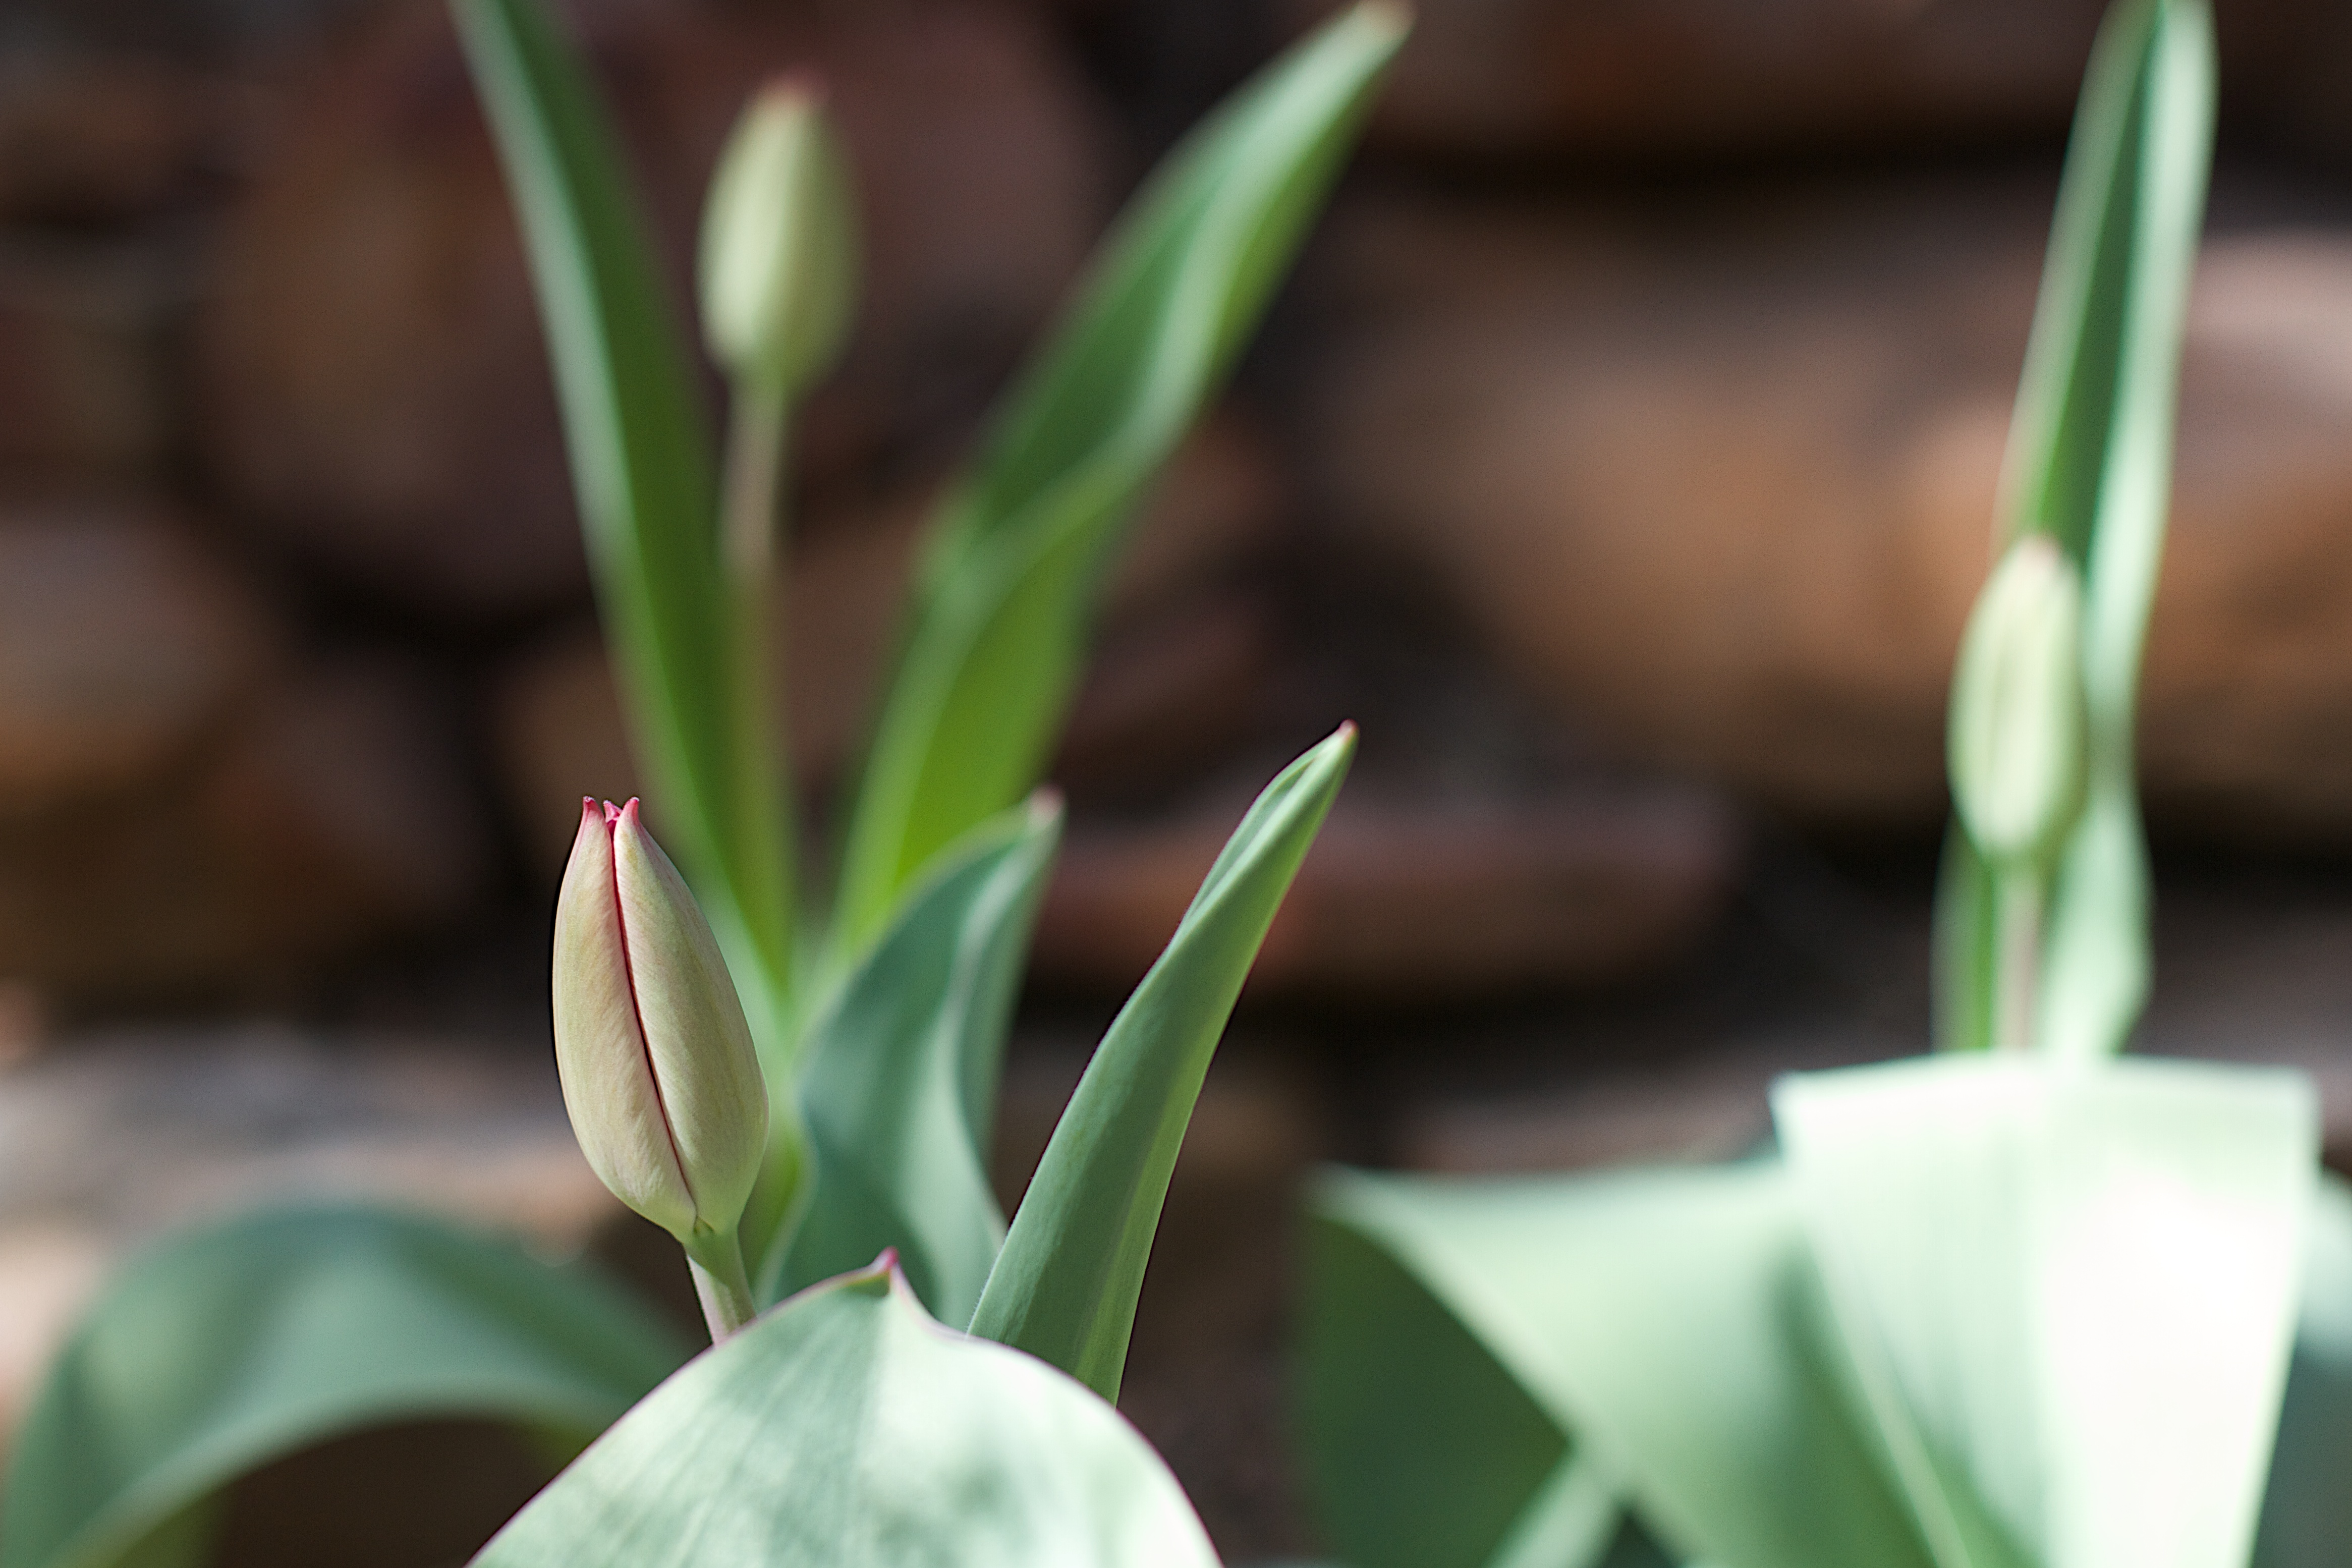
grass, plant, leaf, flower, green, botany, flora, close up, snowdrop, galanthus, macro photography, flowering plant, plant stem, land plant